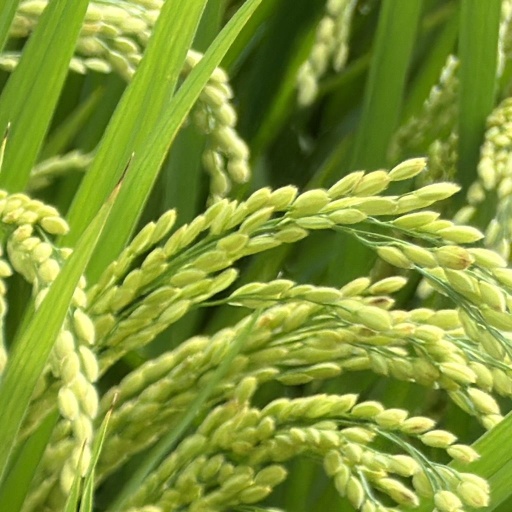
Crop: rice